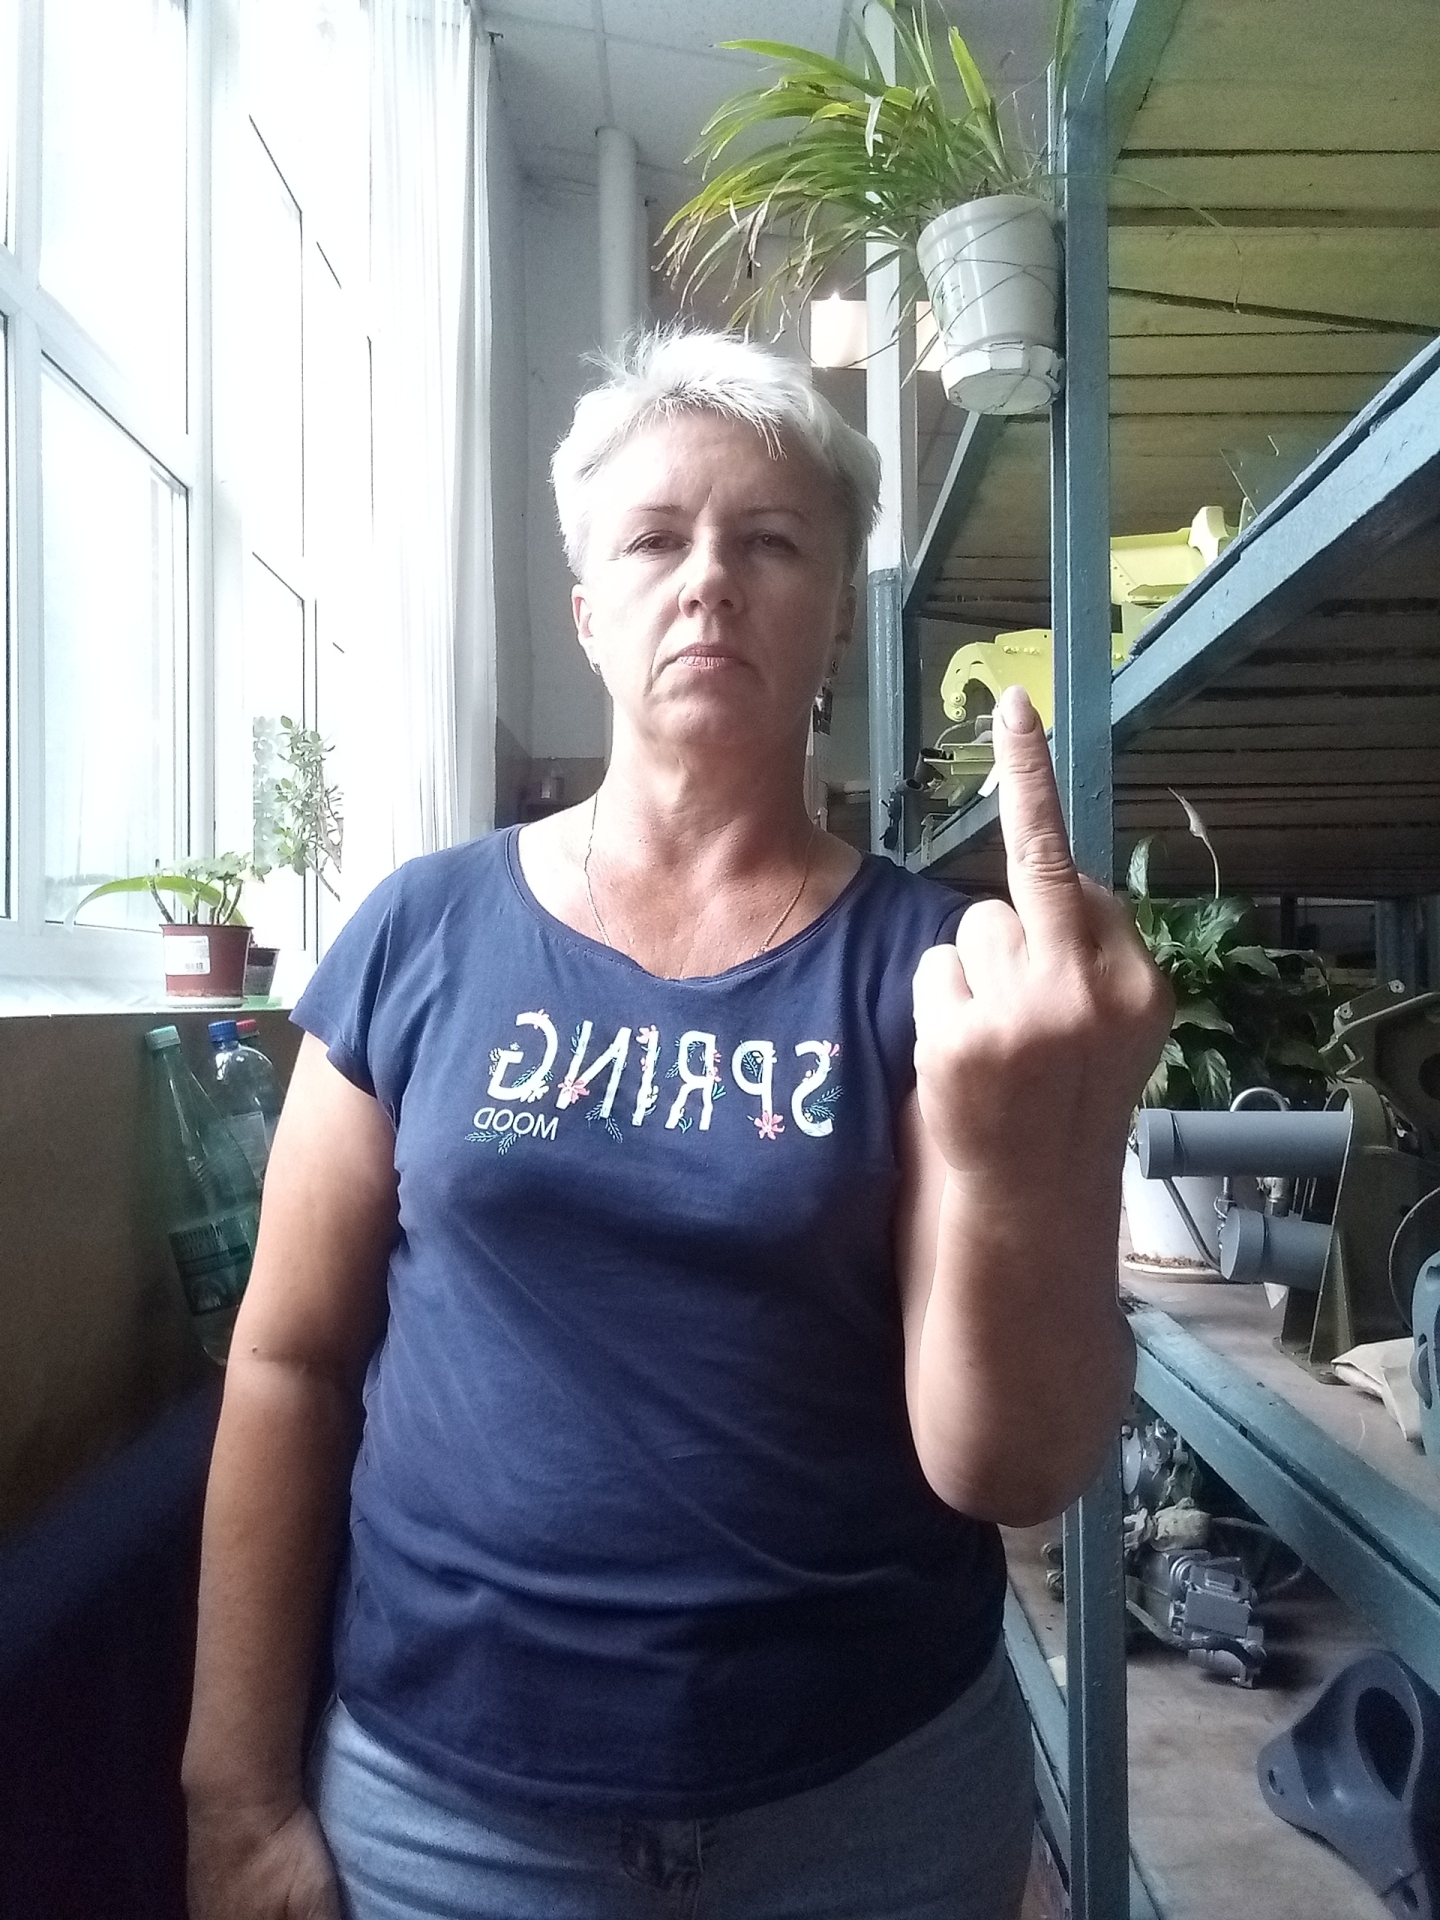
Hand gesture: middle_finger